Norwegian Mapping Authority

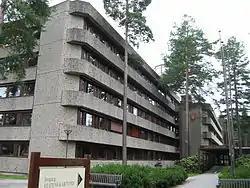
The Authority's headquarters in Hønefoss

The Norwegian Mapping Authority (NMA) is Norway's national mapping agency, dealing with land surveying, geodesy, hydrographic surveying, cadastre and cartography. The current director is Johnny Welle. Its headquarters are in Hønefoss in Ringerike Municipality. It is a public agency under the Ministry of Local Government and Regional Development. NMA was founded in 1773.